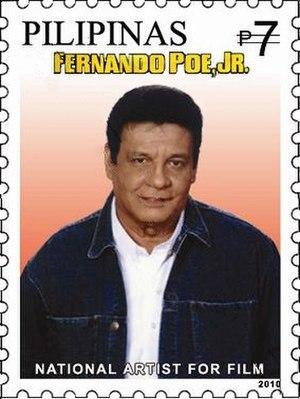
Fernando Poe Jr, de son nom de naissance Ronald Allan Kelley Poe, né le 20 août 1939 à Manille et mort le 14 décembre 2004 dans la même ville, est un acteur philippin.